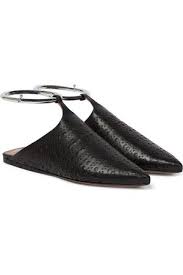
Label: Ballet Flat